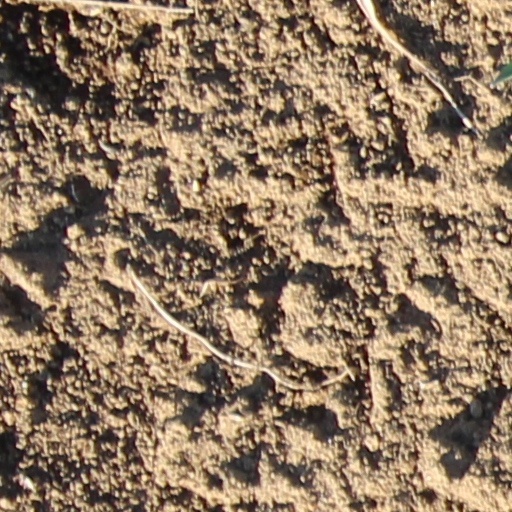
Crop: wheat